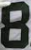
Number: 8